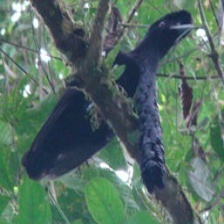
Species: UMBRELLA BIRD
Scientific name: CEPHALOPTERUS